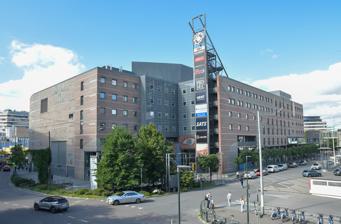
Building: Oslo Spektrum
Country: Norway
Year built: 1990
Multi-purpose indoor arena in Norway Oslo Spektrum Oslo Spektrum seen from Sonja Henies plass Location Sentrum, Oslo Coordinates 59°54′46.6″N 10°45′16.7″E / 59.912944°N 10.754639°E / 59.912944; 10.754639 Public transit Metro : Jernbanetorget stasjon ( ) Tram : Jernbanetorget stasjon ( ) Bus : Oslo Bus Terminal Train : Oslo Central Station Owner Nova Spektrum [ no ] Operator Nova Spektrum Capacity 6,500 (sport) 9,700 (concerts) 11,500 (max) Construction Broke ground 1988 Opened December 1990 Architect LPO Arkitektkontor AS Tenants Vålerenga ( Eliteserien ) (1990–1993) Spektrum Flyers ( Eliteserien ) (1994–1996) Website www .oslospektrum .no Oslo Spektrum is a multi-purpose indoor arena located in east central Oslo , Norway, that opened in December 1990. It is currently owned and operated by Nova Spektrum, formerly Norges Varemesse. Oslo Spektrum is primarily known for hosting major events such as the annual Nobel Peace Prize Concert , the Eurovision Song Contest 1996 , and concerts by artists of national and international fame. History Construction and opening One of the ceramic tile installations (June 2022) Oslo Spektrum was part of a large-scale redevelopment of the formerly industrial Grønland / Vaterland area. It was developed and designed by LPO Arkitektkontor AS, and its exterior walls were decorated with ceramic tiles containing fragments of prints by the artist Rolf Nesch . Since this artist died in 1975, permission was obtained from his living relatives, and the decorating was supervised by painter Guttorm Guttormsgaard and ceramic artist Søren Ubisch. In 2004, Oslo Spektrum was awarded the Oslo City Council 's award for outstanding architectural achievement. At the time of opening it was Norway's largest indoor arena, with a seated capacity of 9,700 for concerts (which can be increased to 11,500 when combined with a standing audience) and 6,500 during sporting events. In Greater Oslo both Vallhall Arena and Telenor Arena provide larger venues, although both of these were primarily designed to host football matches. Oslo Spektrum was conceived as a multi-purpose arena although it was intended primarily for ice hockey and featured built-in ice making facilities. In this capacity it was intended as the home of both Vålerenga Ishockey and Furuset Ishockey , but this did not work out as expected. From 1994 to 1996, it was the home arena of the elite series professional ice hockey team, Spektrum Flyers , but the arena proved too large and too expensive for the club, which was subsequently relocated to Bergen . As a result, the arena was left to rely on other means of generating revenue. Development and renovation In June 2017, the owner notified Norges Varemesse that they were planning to renovate and expand the arena for more than NOK 1 billion. Among other things, a new congress centre is expected to be built in the city with around 3,000 seats and a total of 20,000 additional square metres. The development was scheduled to start in 2020, and the new centre was expected to open in 2023. The goal of the development is to make Oslo better equipped to be Scandinavia's "conference capital". Today's concert hall, with an audience capacity of approx. 10,000 seats, should be refurbished and include 1,700 extra seats. The renovation work was scheduled to start in the summer of 2019, but has since been delayed to 2024–2027. Location Oslo Spektrum, next to the Oslo Plaza hotel (2008) Oslo Spektrum is located in Downtown Oslo , next to the Central Station , long and medium haul bus terminal, Jernbanetorget public transportation hub and the international ferry terminals. Events Oslo Spektrum was designed to accommodate various types of entertainment shows and sporting events. While the arena is now rarely used for ice hockey, it regularly hosts ice shows like Disney on Ice . It also hosts the Norwegian Handball Championships, for a period becoming Norway's largest handball arena. Other notable events that have been regularly held here include the Nobel Peace Prize Concert , Norwegian Idol finals, Spellemannsprisen (Norwegian music awards), the Norwegian Military Tattoo , Norwegian song contests Melodi Grand Prix and Melodi Grand Prix Junior , and the Oslo Horse Show. Currently, Spektrum hosts a total of 100 events annually, with some 400,000 visitors. Of these, 70% are concerts by major national and international artists, 10% are other types of entertainment shows, 13% are fairs, conferences and corporate events, and only 3% are sporting events. Artists such as Louis Tomlinson , Taylor Swift , Bob Dylan , Alan Walker , Toto , Frank Sinatra , Peter Gabriel , Depeche Mode , Nine Inch Nails , The Prodigy , The Cure , Whitney Houston , Shirley Bassey , Tina Turner , Cher , Mariah Carey , Diana Ross , Britney Spears , Backstreet Boys , Kylie Minogue , Janet Jackson , Shania Twain , Westlife , Selena Gomez , Carrie Underwood , Christina Aguilera , Anastacia , Spice Girls , Lady Gaga , Michael Bublé , Lana Del Rey , Green Day , Metallica , Vanilla (group) , Muse , Rammstein , a-ha , Red Hot Chili Peppers , Snoop Dogg , Ariana Grande , Nicki Minaj and Marcus & Martinus have performed at the venue. See also List of indoor arenas in Norway List of indoor arenas in Nordic countries References